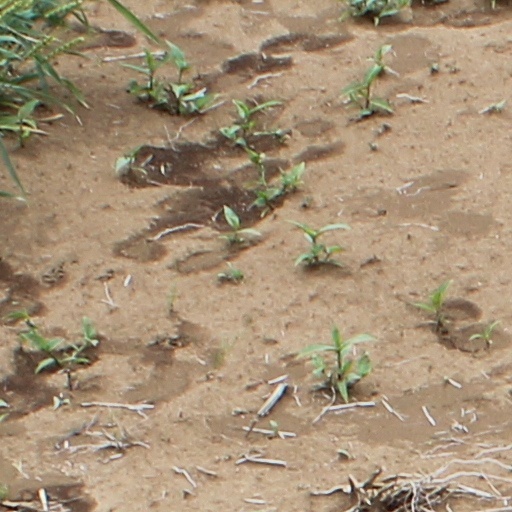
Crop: wheat